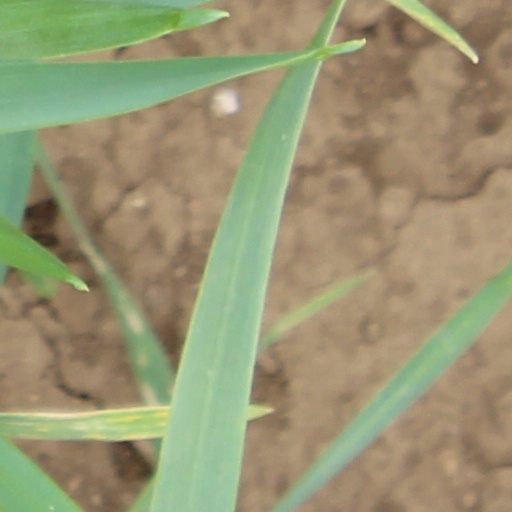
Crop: wheat